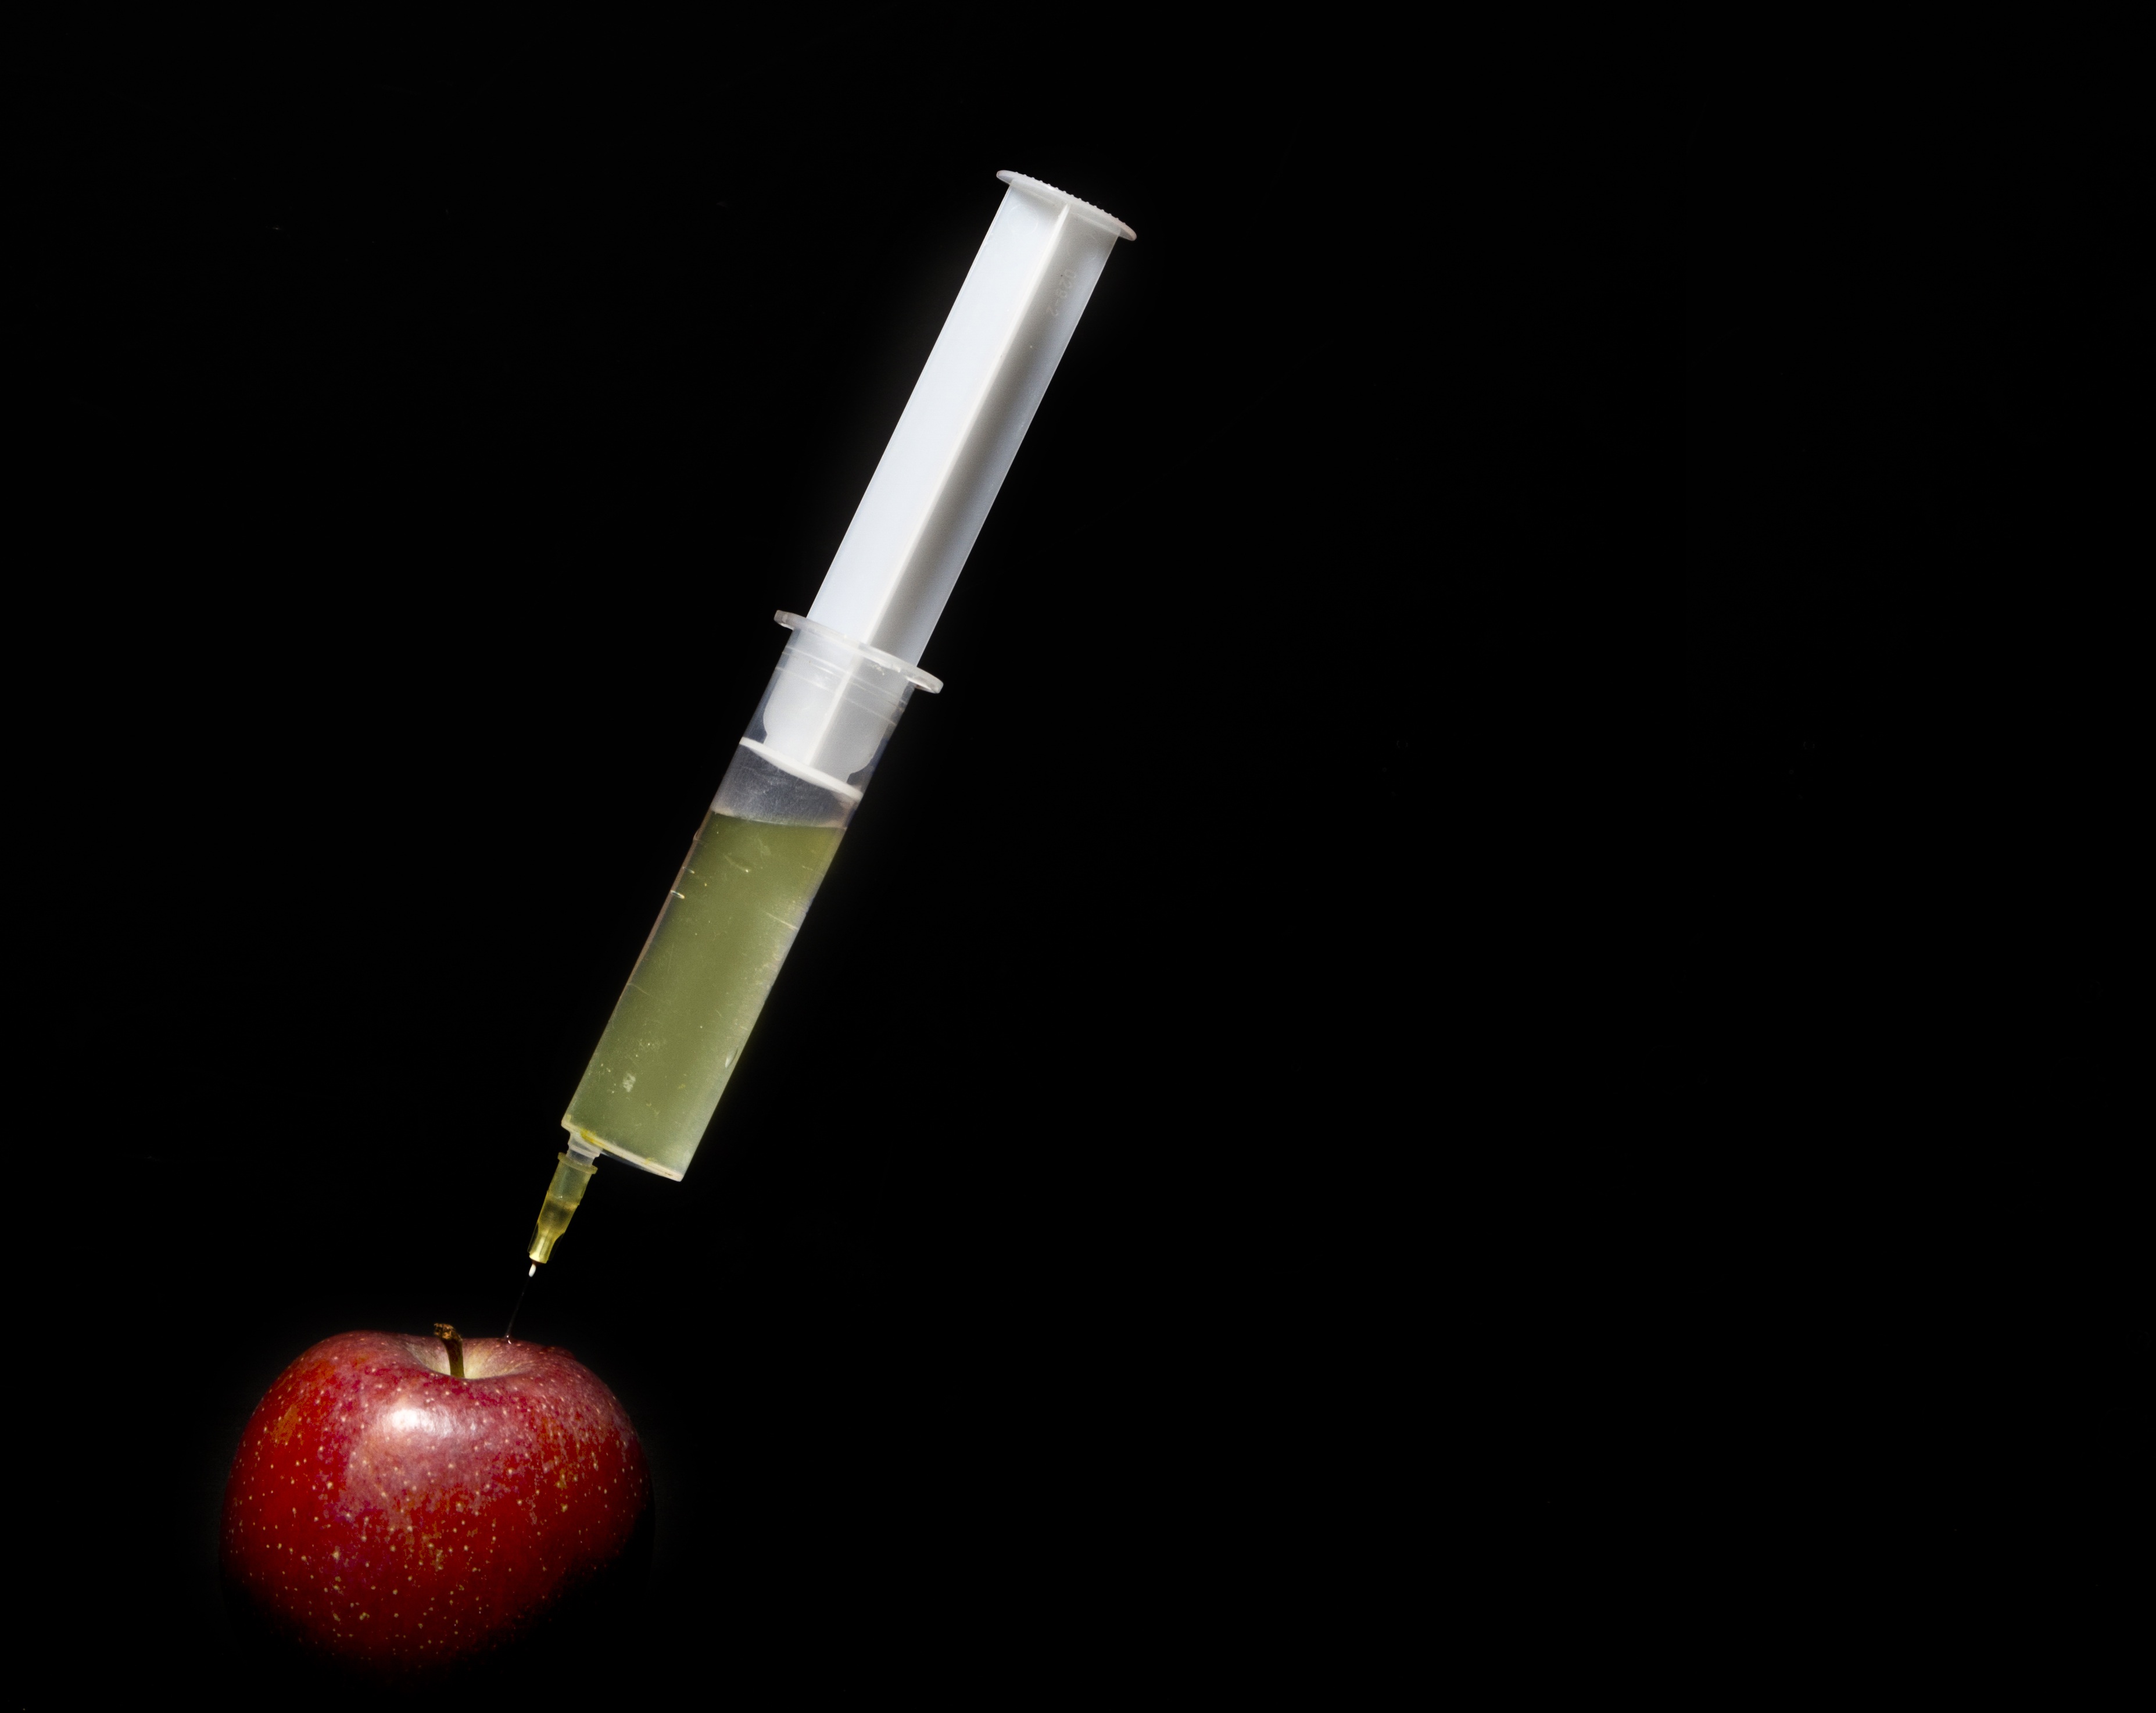
apple, needle, lighting, manipulation, doctor, bless you, syringe, injection, disposable syringe, hypodermic syringe, ampoule, to disinfect, genetic modification